Quantum Hall effect

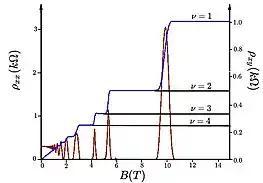
Longitudinal and transverse (Hall) resistivity, formula_88 and formula_89, of a two-dimensional electron gas as a function of magnetic field. Both vertical axes were divided by the quantum unit of conductance formula_90 (units are misleading). The filling factor formula_72 is displayed for the last 4 plateaus.

From the classical relation of the transverse resistivity formula_92 and substituting formula_93 one finds out the quantization of the transverse resistivity and conductivity: